Valentyna Yeshchenko

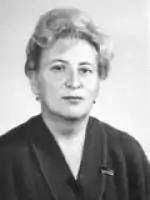
Valentyna Yeshchenko

Valentyna Mykolaivna Yeshchenko (born 10 August 1946) is a Ukrainian political activist, Honored Doctor of Ukraine, and chief physician of Novopetrivtsi District Hospital, Vyshgorod District, Kyiv Region. People's Deputy of Ukraine of the 1st convocation.